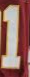
Number: 1